Judith Linhares

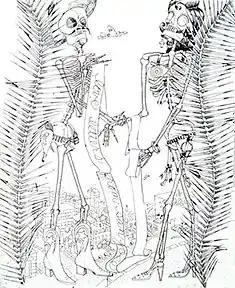
Judith Linhares, "Love Letters from San Jose", "At Home in San Jose" series, ink on paper, 28"x 34", 1971.

Linhares was born in Pasadena, California in 1940. She began as an artist in her teens, hanging out in the beatnik world of Malibu Beach. In 1958, she moved to Oakland to attend California College of the Arts (CCA), where she earned an BFA (1964) and MFA (1970). Linhares was active in a vibrant Bay Area culture that embraced second-wave feminism, the hippie scene, underground comic artists S. Clay Wilson and Robert Crumb, assemblage artists Wallace Berman and Bruce Conner, and Funk and Outsider art; those influences turned her in a more populist direction, from abstraction toward figurative and narrative art.